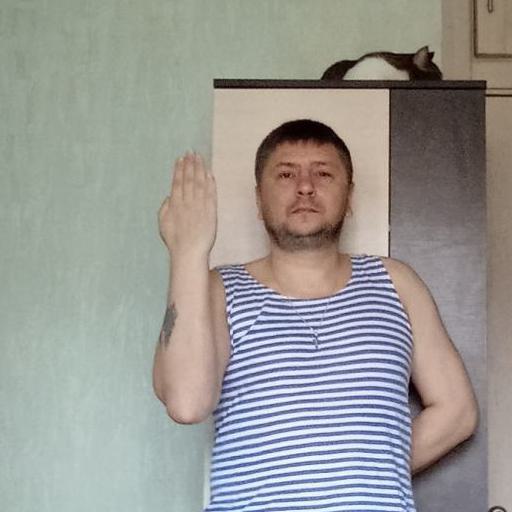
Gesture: stop_inverted